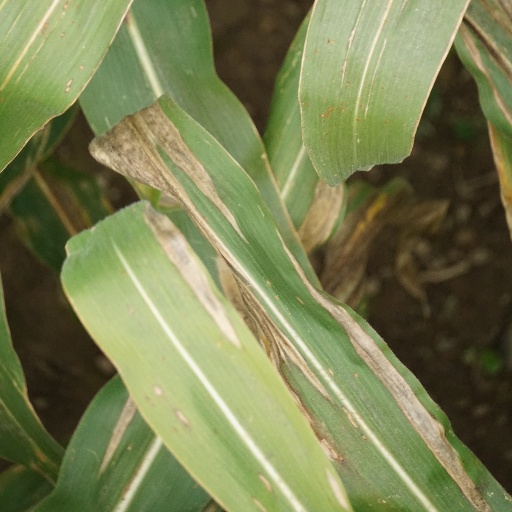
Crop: maize; corn